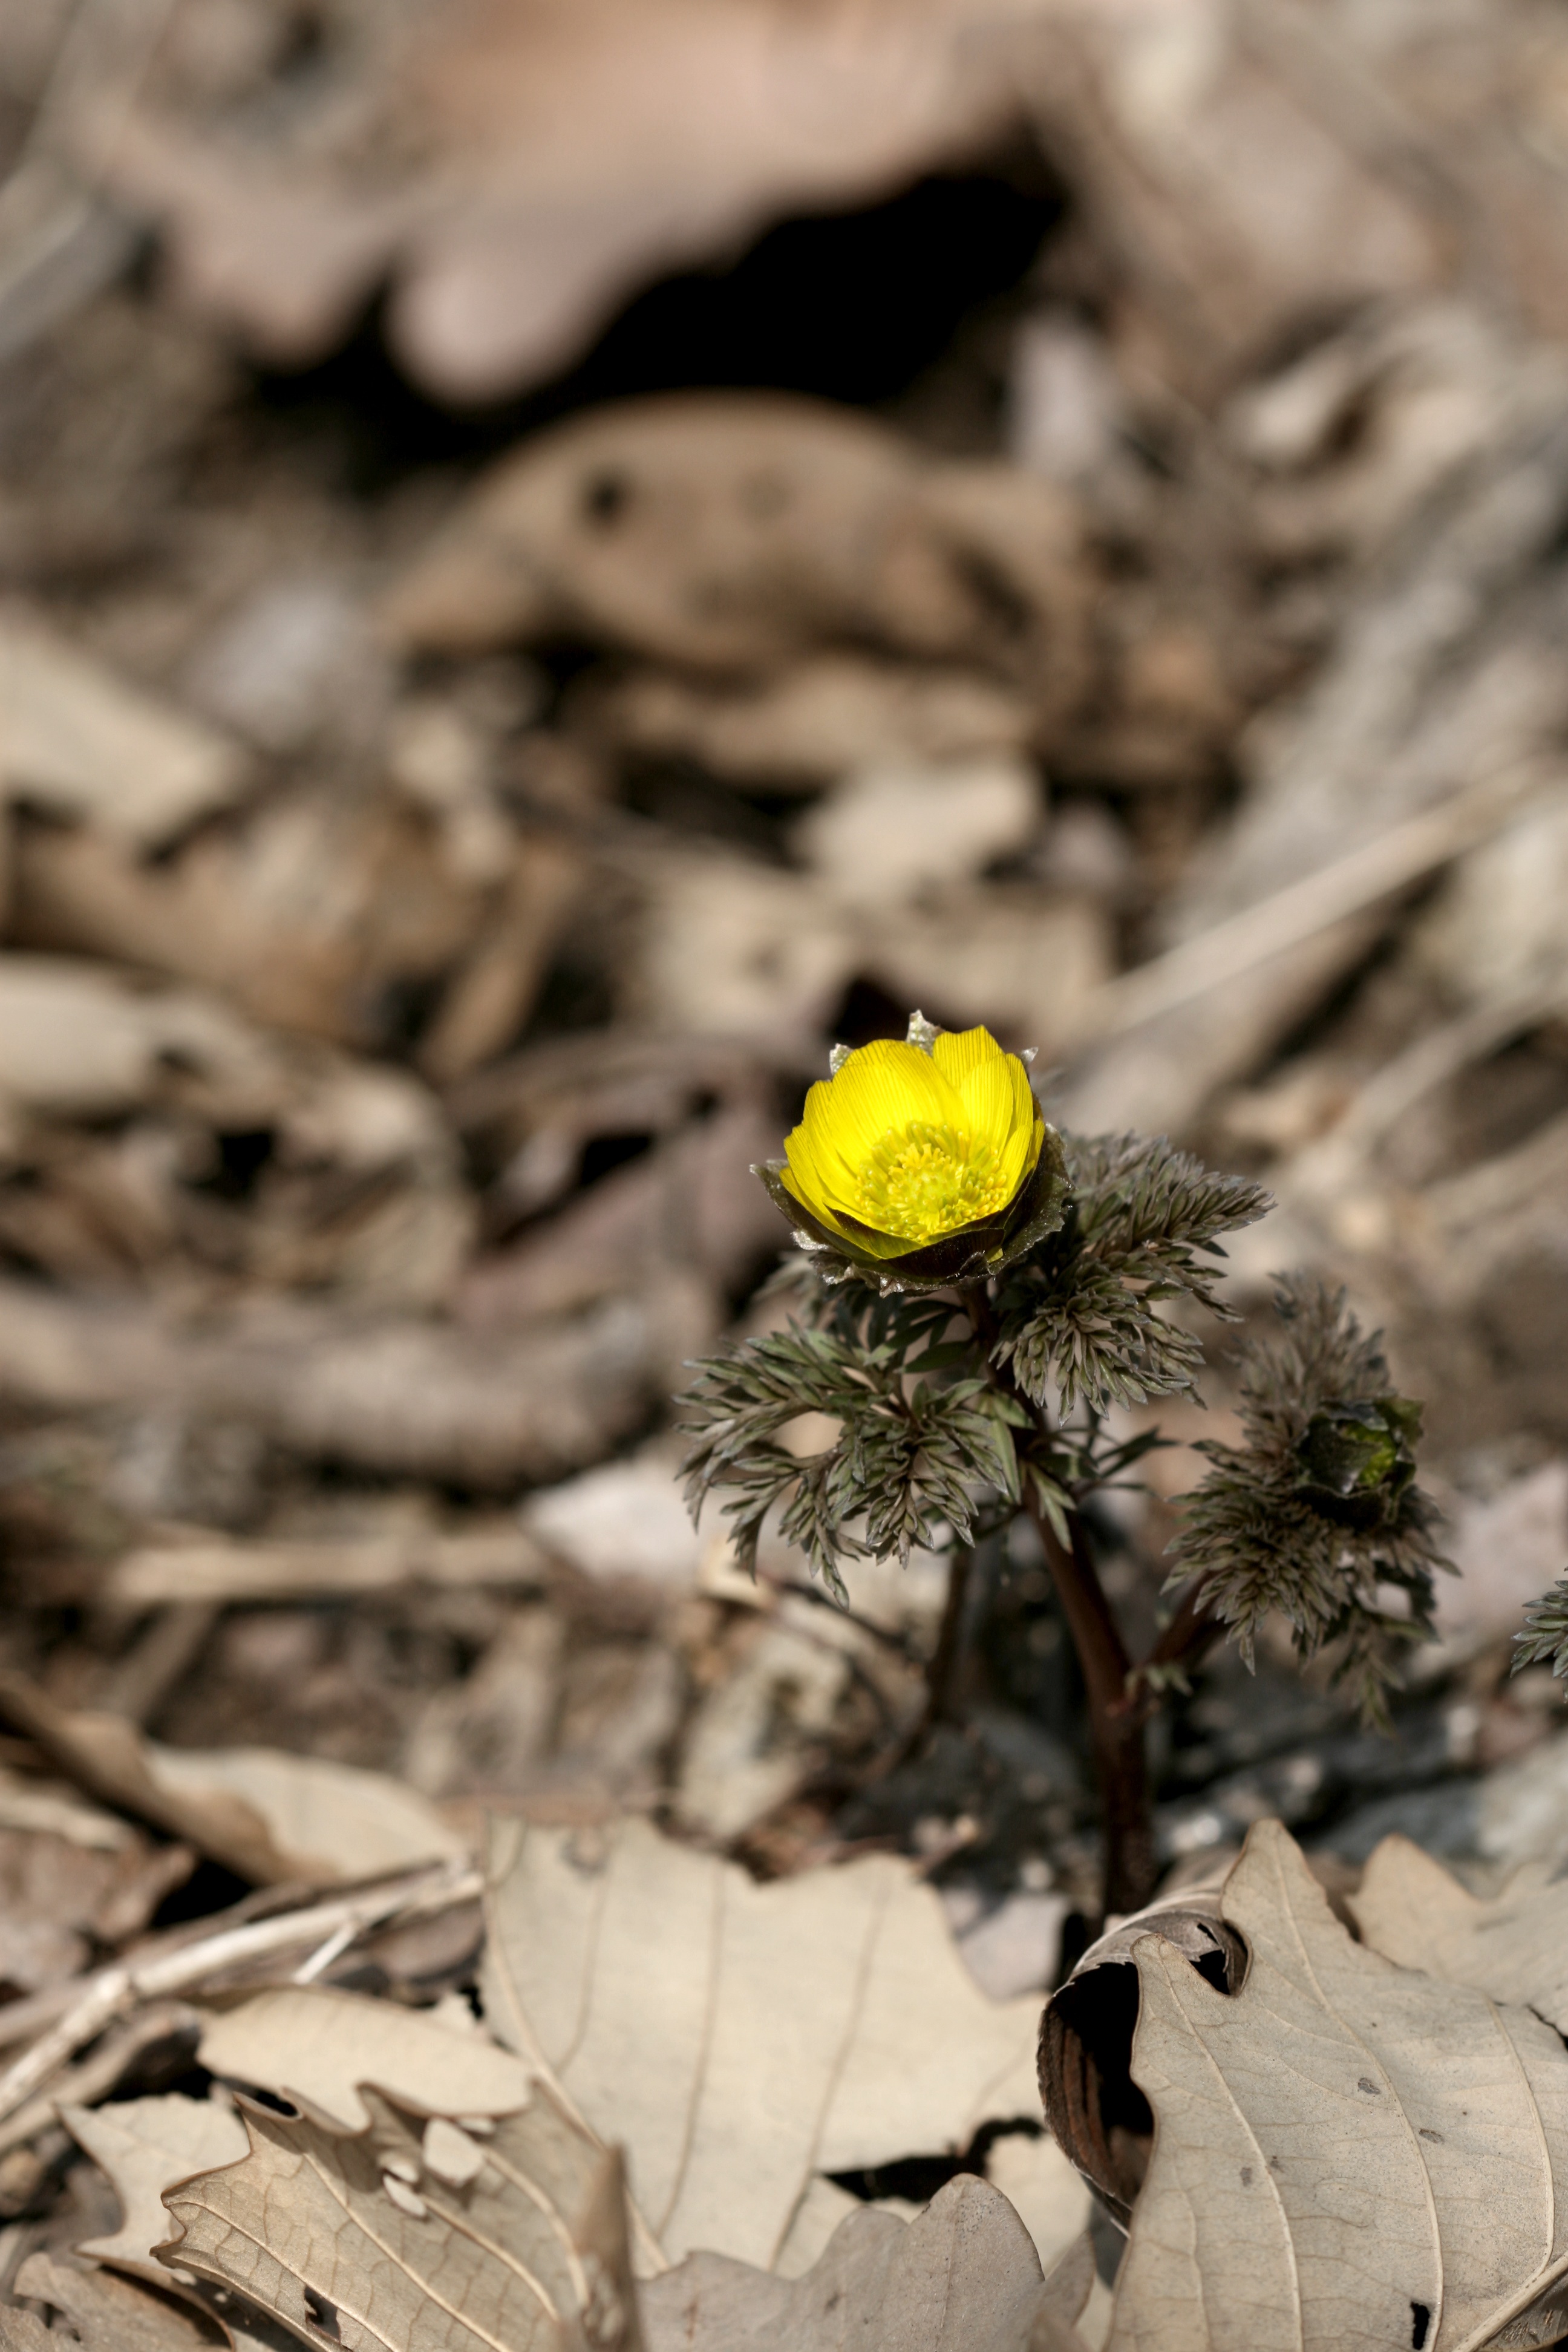
landscape, tree, nature, forest, branch, mountain, plant, photography, leaf, flower, pool, spring, autumn, soil, botany, yellow, flora, season, fauna, plants, yellow flower, wildflower, flowers, close up, cluster, macro photography, republic of korea, the leaves, little flower